Order of Entrepreneurial Merit

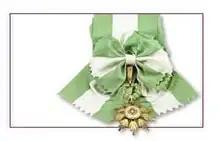
Sash and badge of Agricultural Merit

Intended to distinguish those who have rendered, as an entrepreneur or worker, outstanding service in the promotion or enhancement of agriculture and the livestock, fish and forest resources of the country.